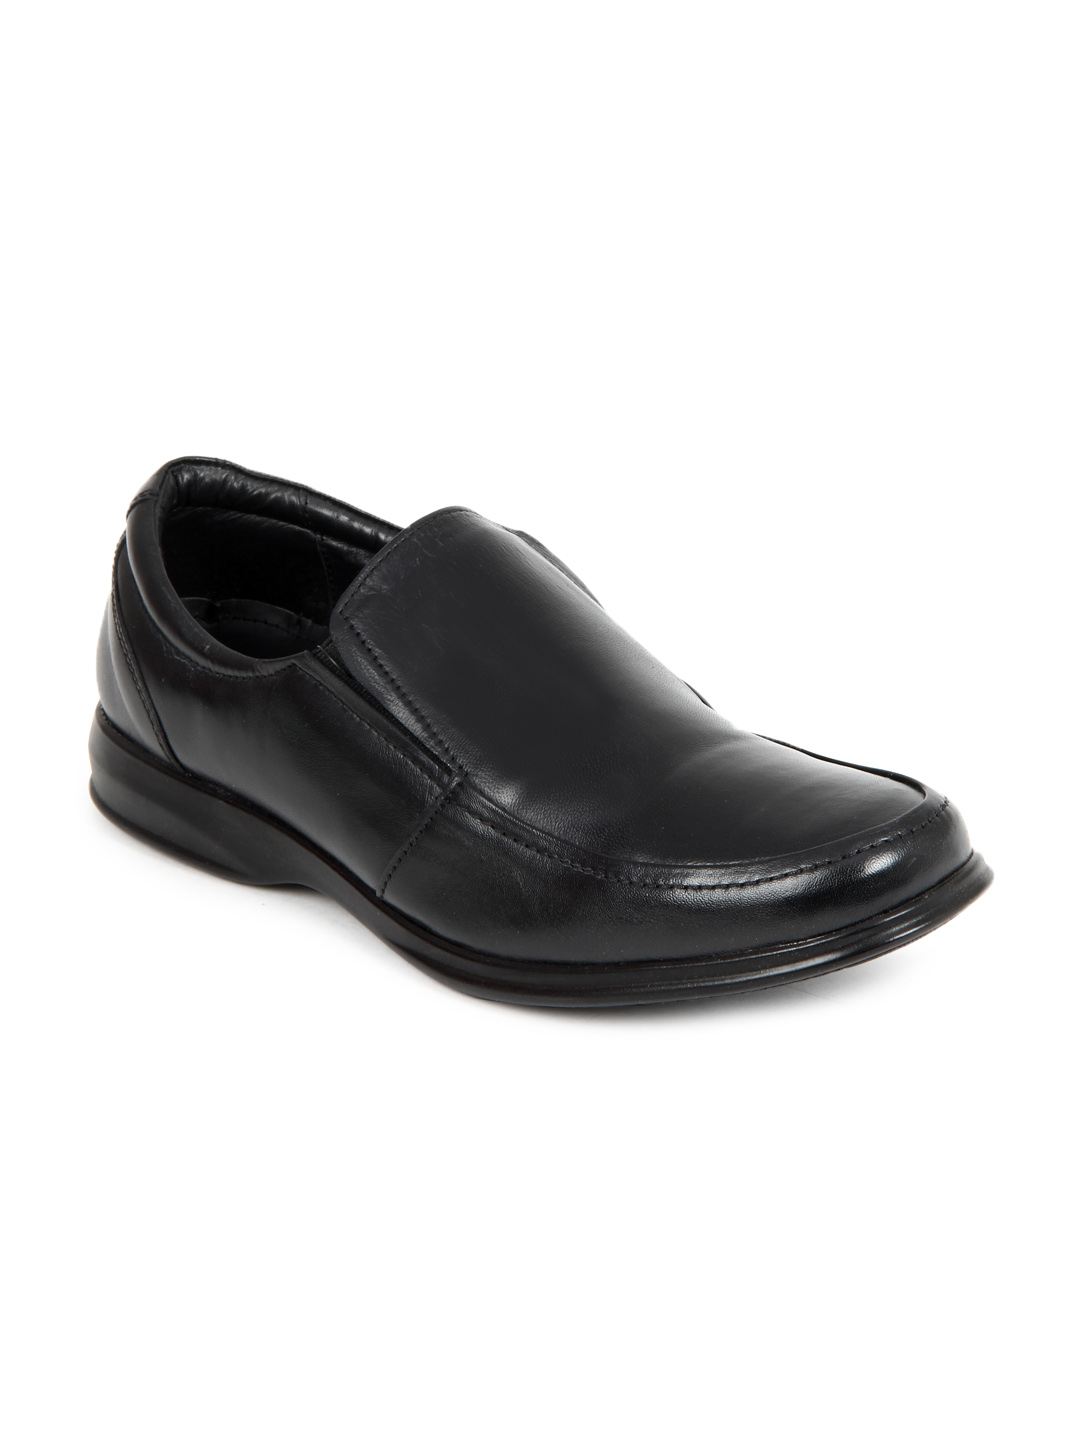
Franco Leone Men Black Formal Shoes
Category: Footwear / Shoes / Formal Shoes
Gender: Men
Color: Black
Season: Summer 2013
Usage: Formal